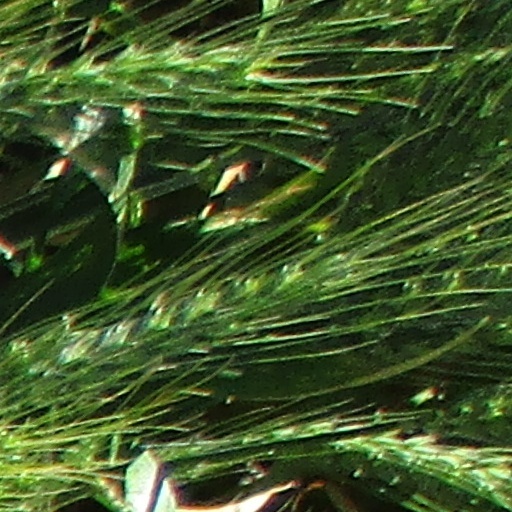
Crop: wheat